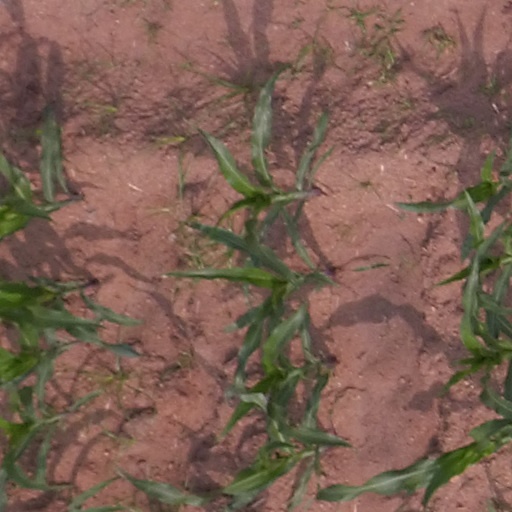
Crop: maize; corn